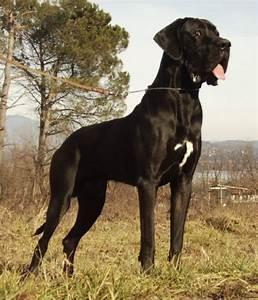
dog